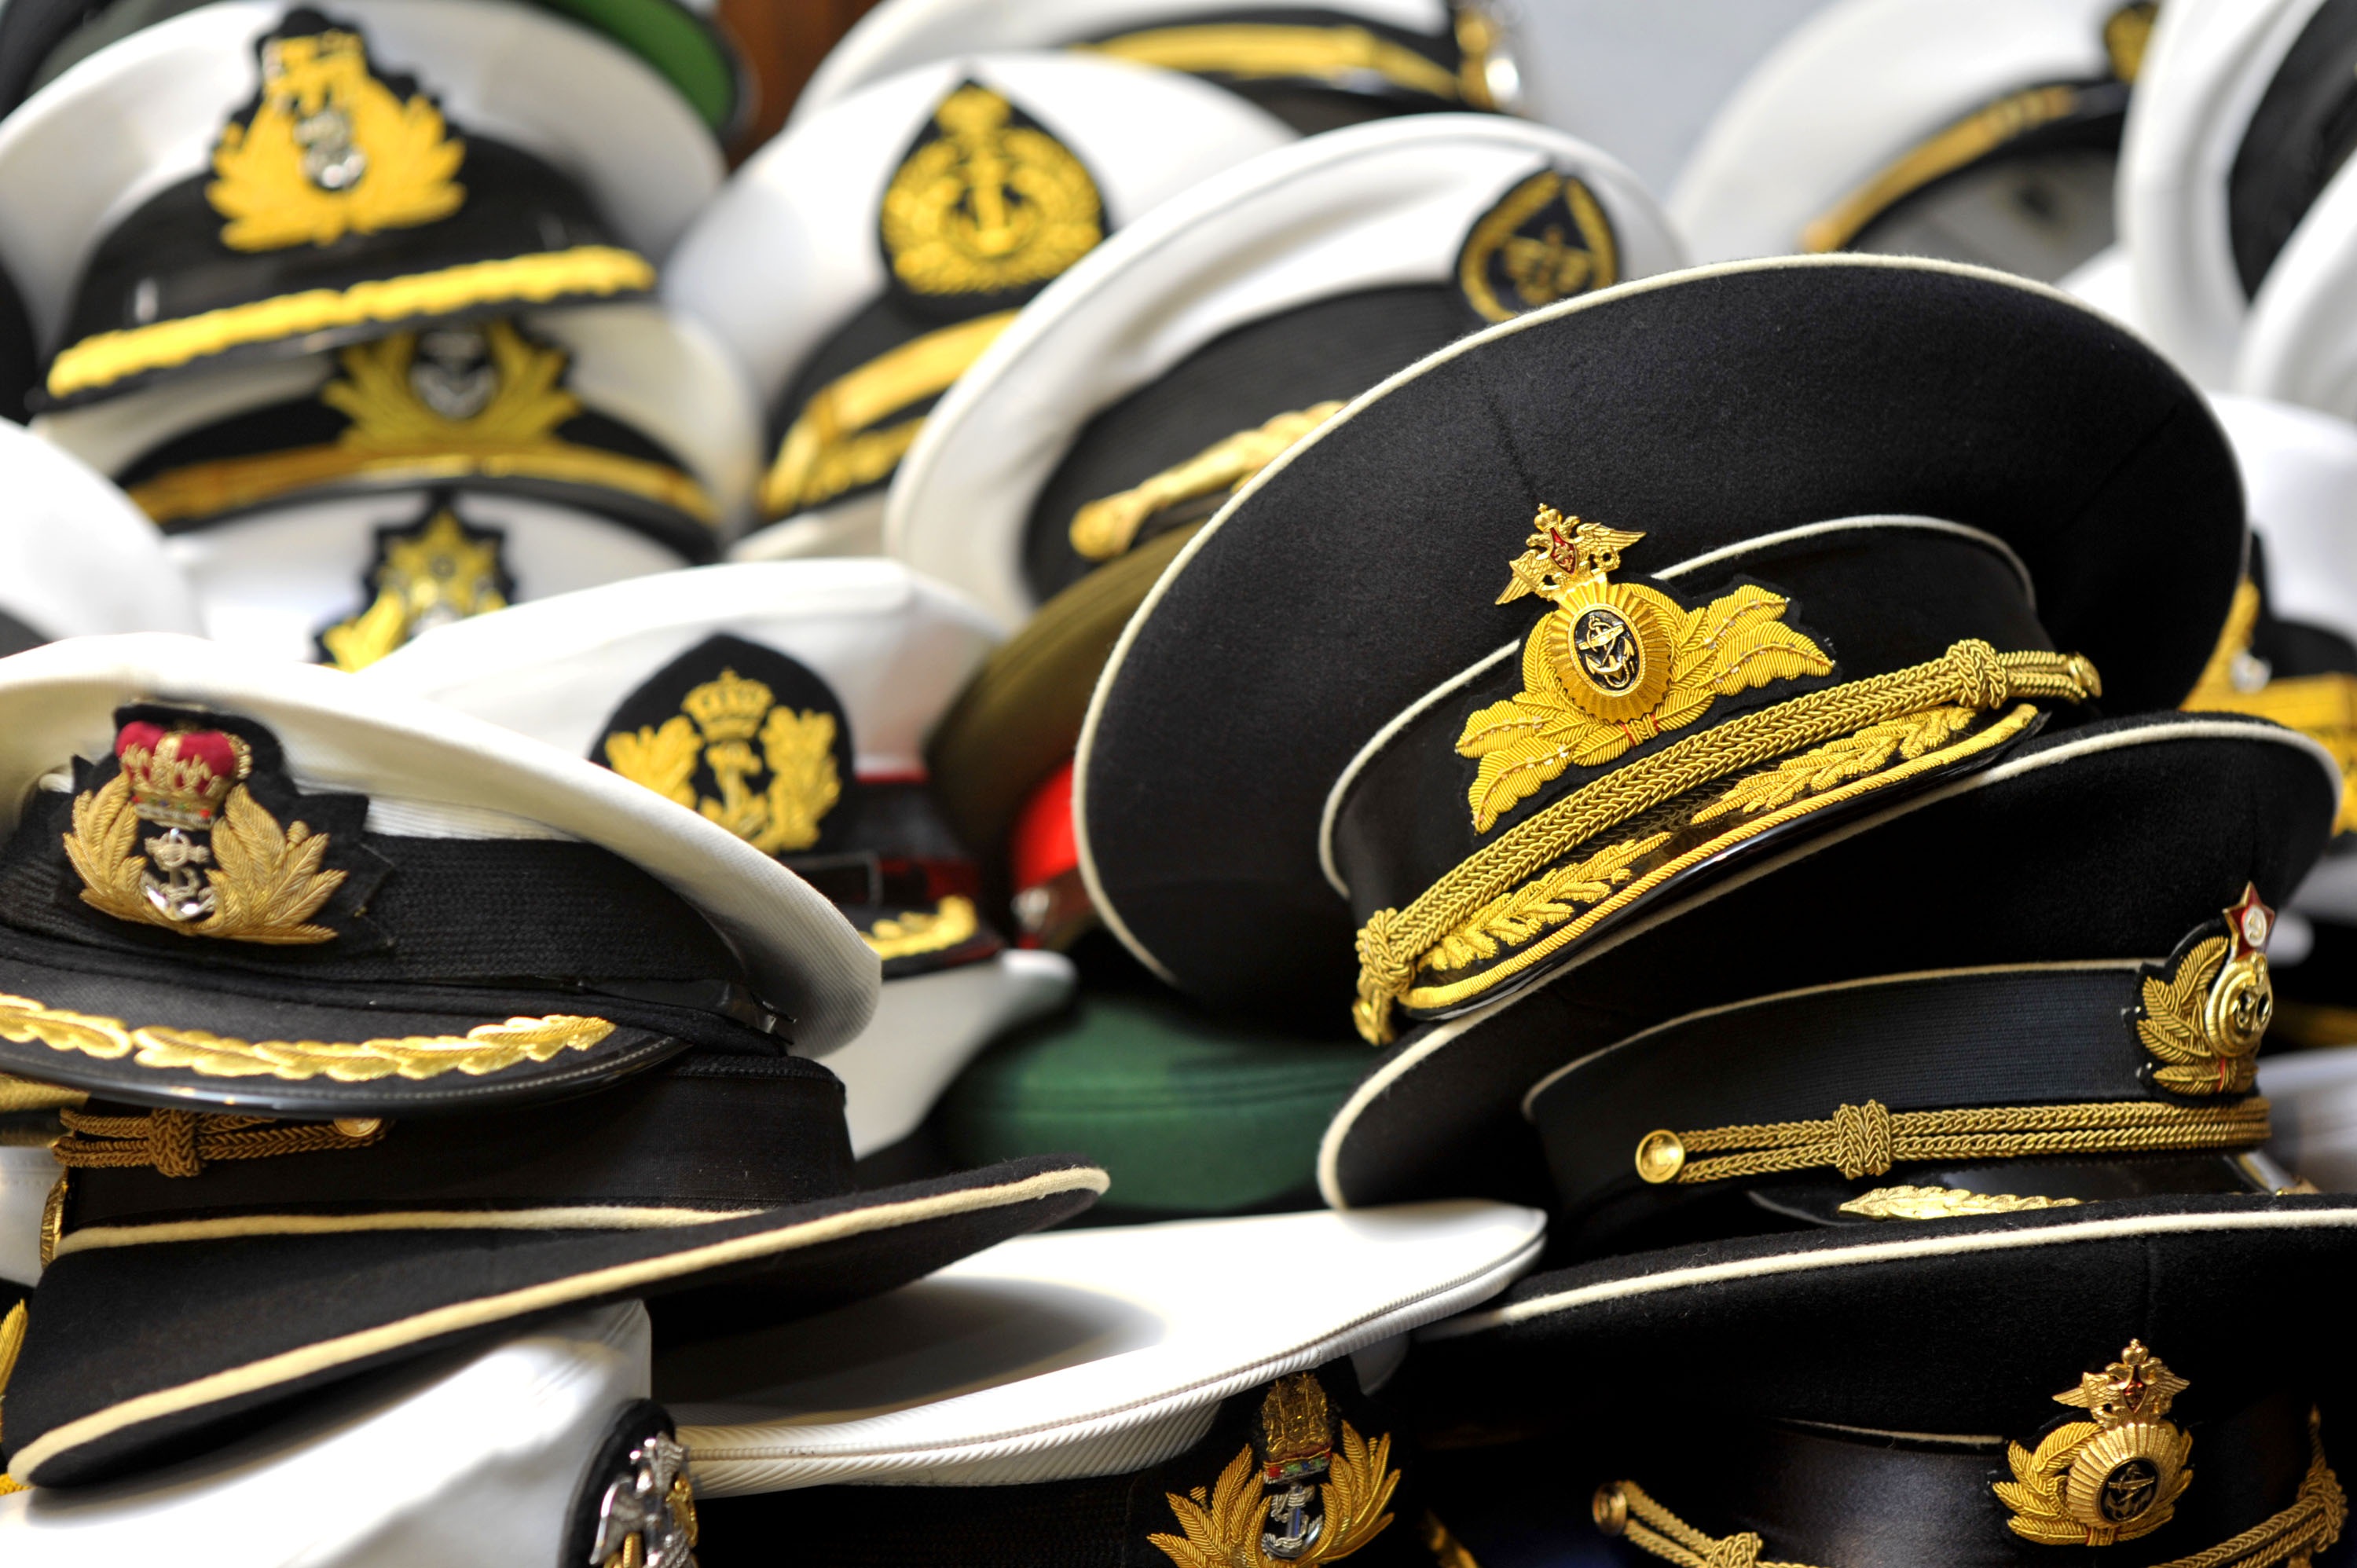
table, meeting, food, clothing, yellow, nautical, uniform, conference, maritime, naval, representatives, officer, adult, hats, symposium